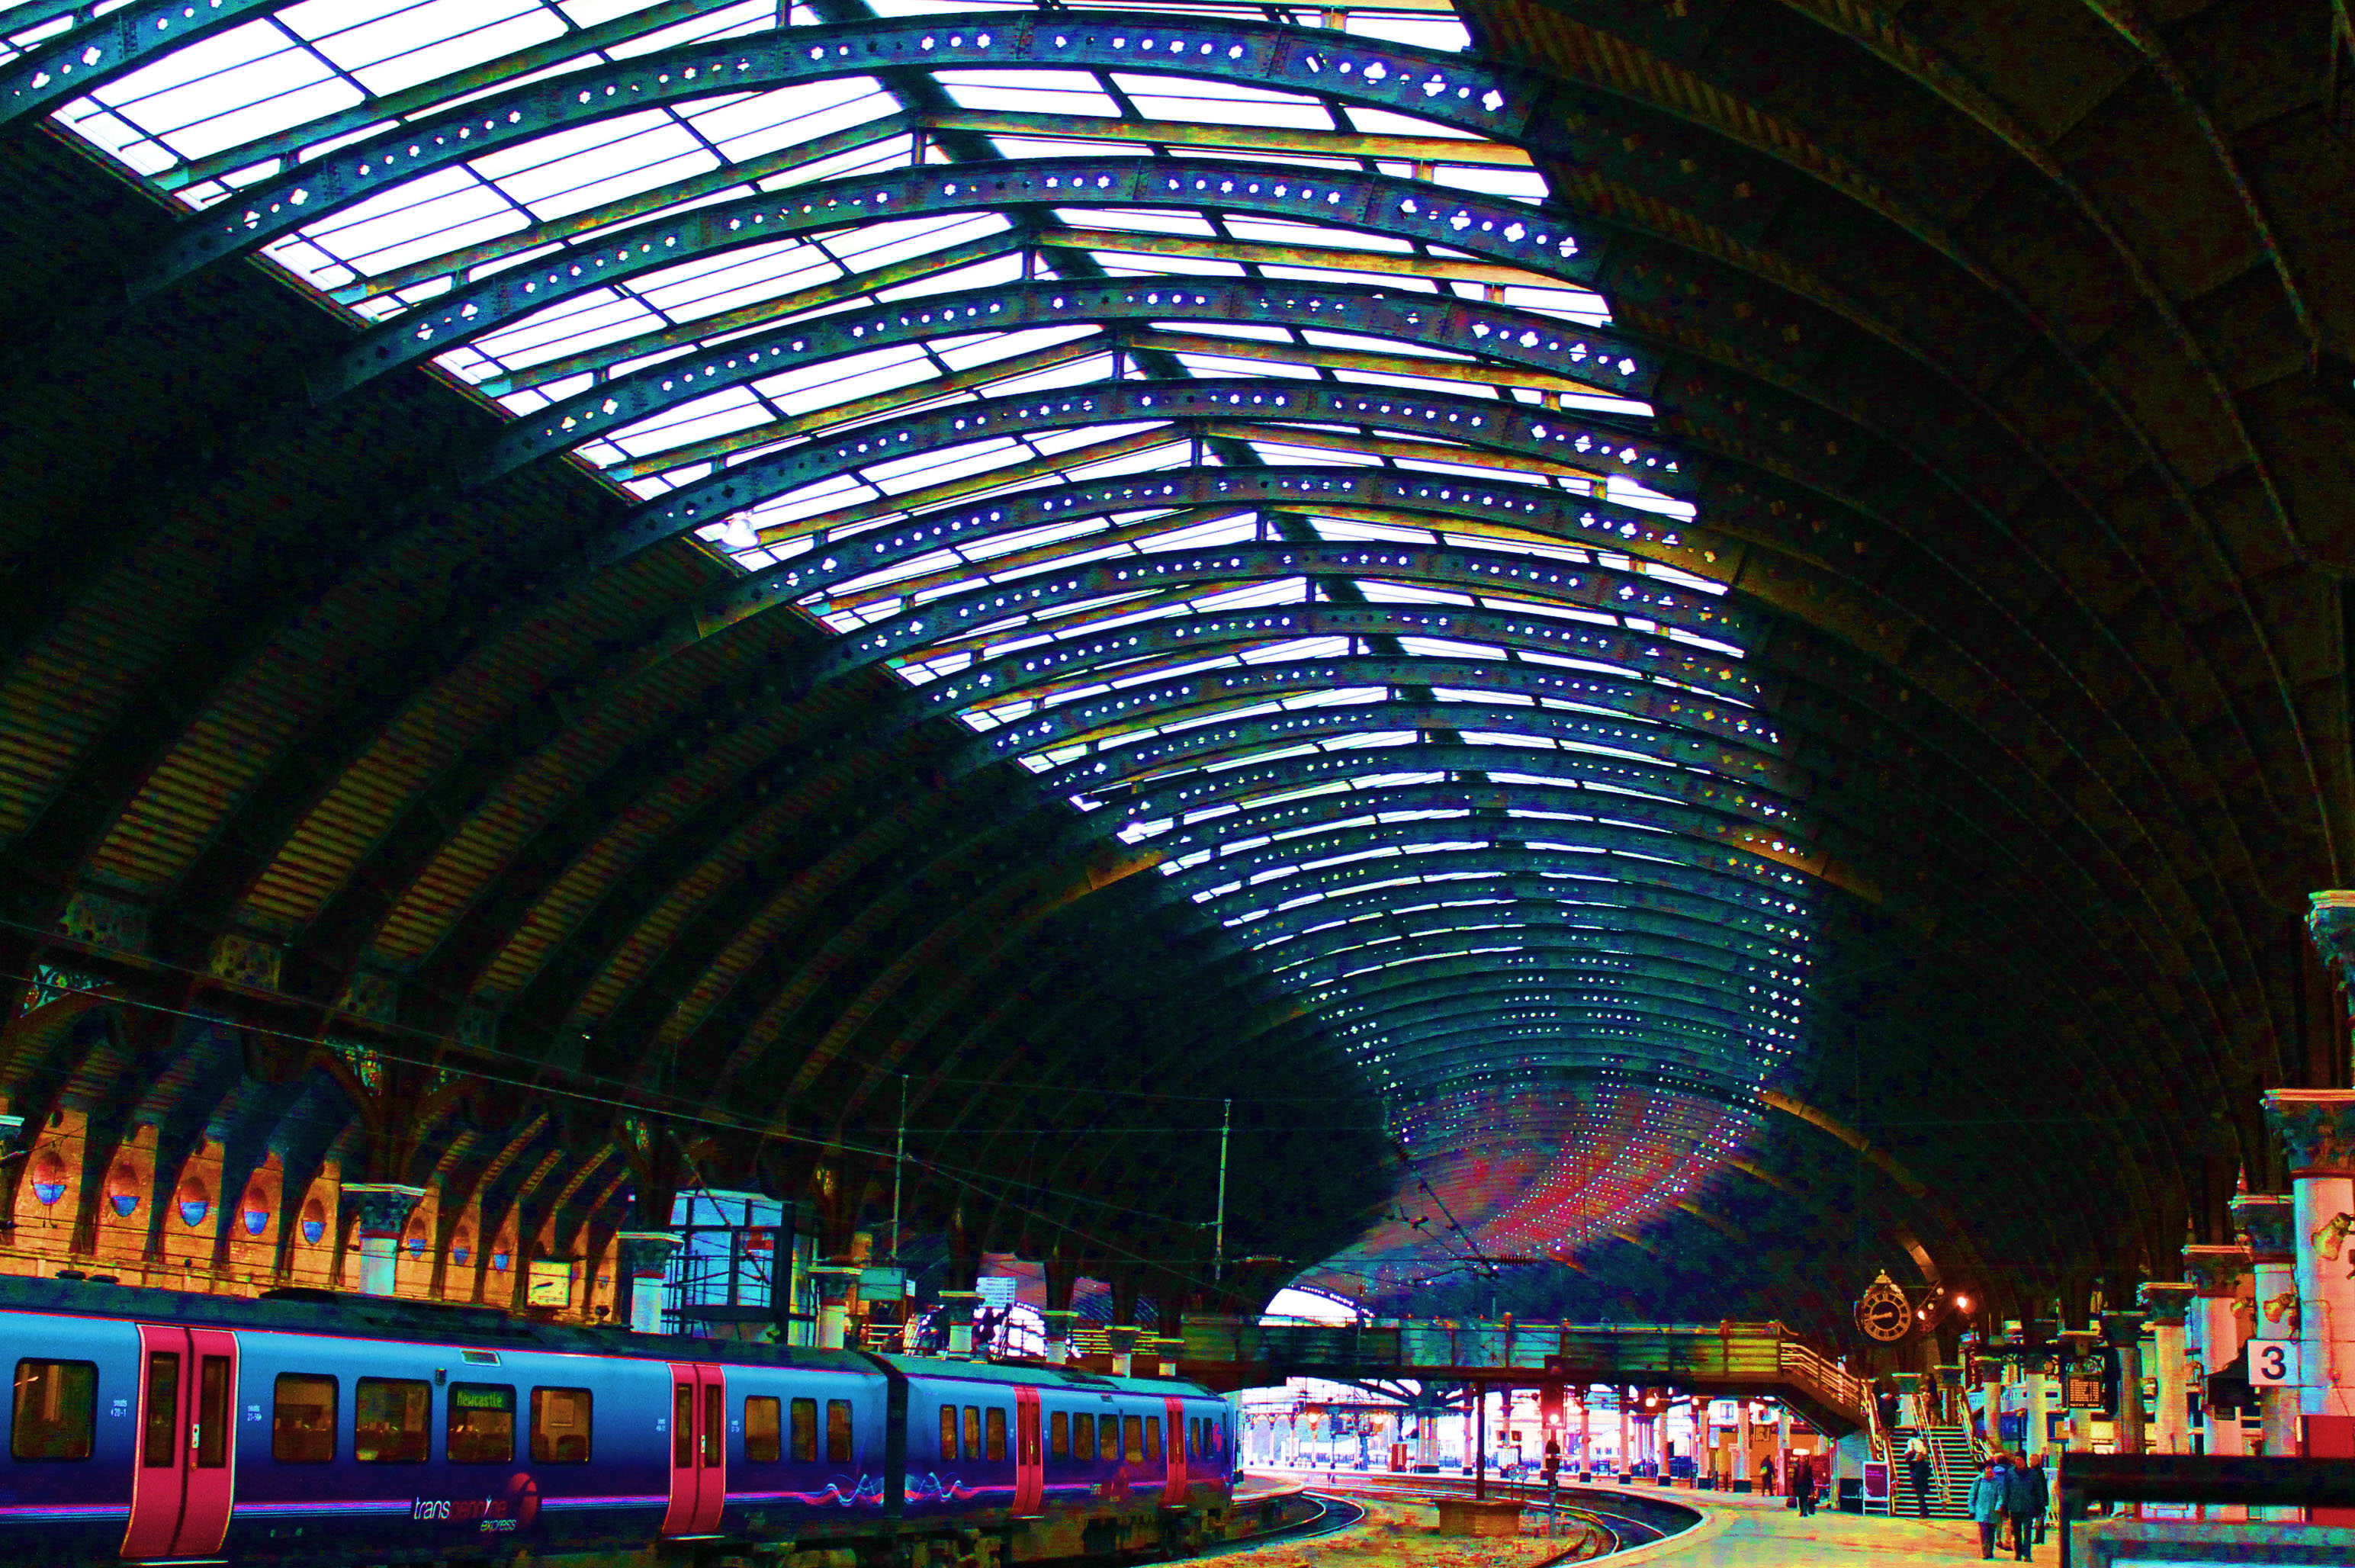
light, architecture, structure, night, roof, cityscape, explore, canon, station, landmark, contrast, stadium, public transport, flickr, colour, eos, arena, les, infrastructure, google, symmetry, photoshop, blogger, facebook, trains, york, twitter, dailyshoot, 365, metropolis, tumblr, pinterest, leshaines, haines, eon, urban area, metropolitan area, sport venue